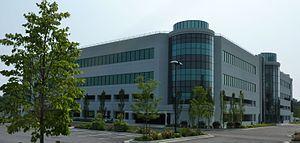
Arizona Beverage Company, stylisé AriZona, est une société américaine commercialisant de nombreux thés glacés, jus de fruits et boissons énergisantes.